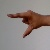
The image shows a hand gesture representing the letter 'Z' in Indian Sign Language.